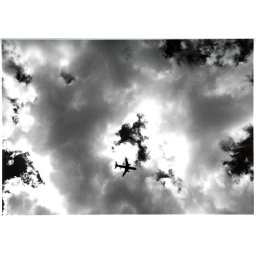
Plane flying over the house to land at Dulles, sometime in 2002